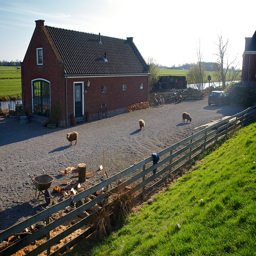
A wide driveway with sheep next to a refurbished carriage house.
A picture of some sheep outside a red barn.
a farm yard with grazing animals next to a barn.
The sheep are walking around inside the fence by the red building.
Sheep are standing in front yard of a farm house.